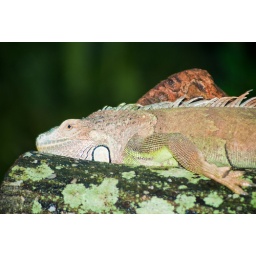
Living lizard in the tropical forest tree branch